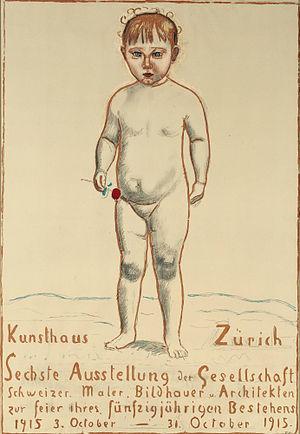
Ferdinand Hodler est un peintre suisse, né le 14 mars 1853 à Berne et mort le 19 mai 1918 à Genève.